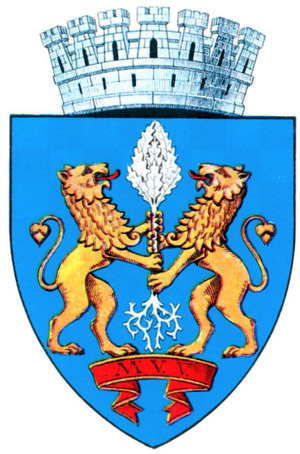
Ploiești est une ville roumaine, chef-lieu du județ de Prahova, en Valachie, dans la région de développement du sud. Cette ville, « capitale du pétrole roumain », est située à 50 km au nord de Bucarest. Sa population s'élevait à 209 945 habitants en 2011.